Terrelle Pryor

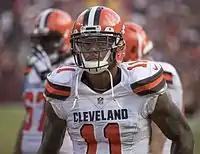
Pryor playing for the Cleveland Browns in 2016

The Cleveland Browns claimed Pryor off waivers on June 22, 2015, and he made the team's final 53-man squad on September 5, but he was waived five days later. Following a season-ending injury to Josh McCown, he was re-signed on December 2. He played in the last game of the season against the Pittsburgh Steelers as a wide receiver, recording one reception for 42 yards.